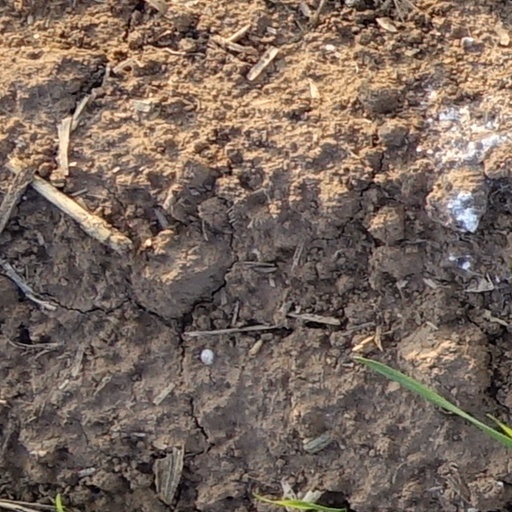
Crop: wheat